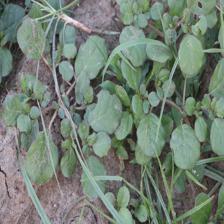
Label: BroadLeafWeed